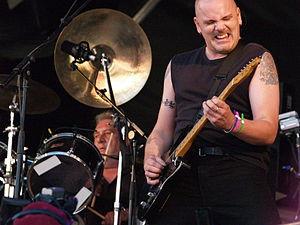
The Stranglers est un groupe rock britannique, originaire de Guildford, Surrey, en Angleterre. Difficilement assimilable à un style musical, les Stranglers ont évolué d'album en album, passant par le rock, le post-punk, le rock électronique, la new wave et le pop rock avec des incursions dans le jazz, le reggae, la soul ou encore le rhythm and blues. Leur son est caractérisé par la basse à la fois mélodique et agressive de Jean-Jacques « JJ » Burnel et par les rapides arpèges de Dave Greenfield, joués indifféremment sur orgue Hammond, synthétiseur, piano ou clavecin.
Baz Warne est un musicien britannique né le 25 mars 1964 à Sunderland, en Angleterre. Bassiste dans le groupe punk The Toy Dolls en 1983 et 1984, il est le guitariste des Stranglers depuis 2000, et leur chanteur depuis 2006.